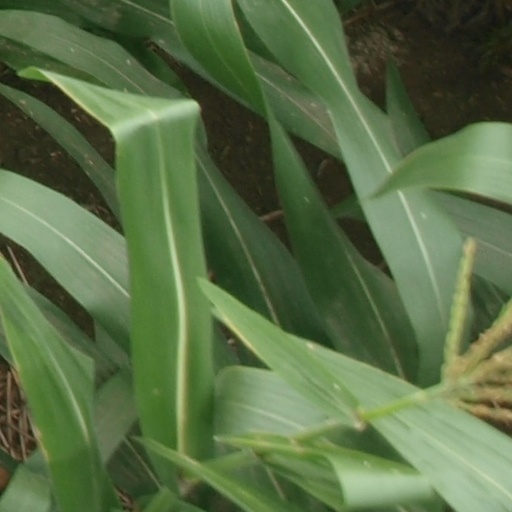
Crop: maize; corn